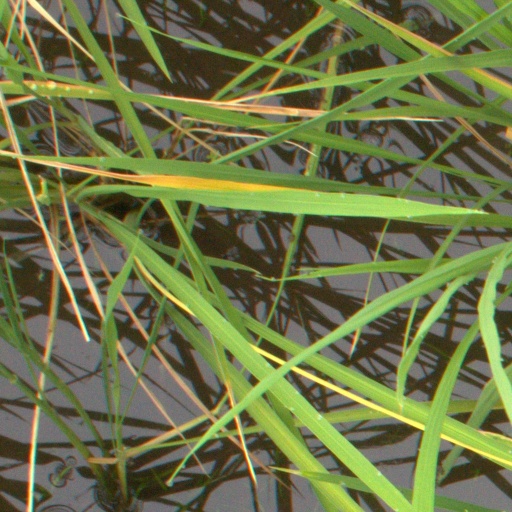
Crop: rice